Lars Jönsson (film producer)

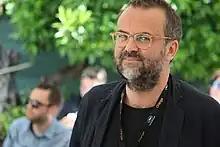
Lars Jönsson (2012)

Lars Jönsson (born 4 September 1961) is a Swedish film producer connected to Memfis Film and the "Trollywood" facilities. Since the early 1990s he has been the producer of several films in Sweden and Scandinavia, being the usual producer for among others Lukas Moodysson, Josef Fares and Maria Blom, while also having co-produced many films by Lars von Trier.